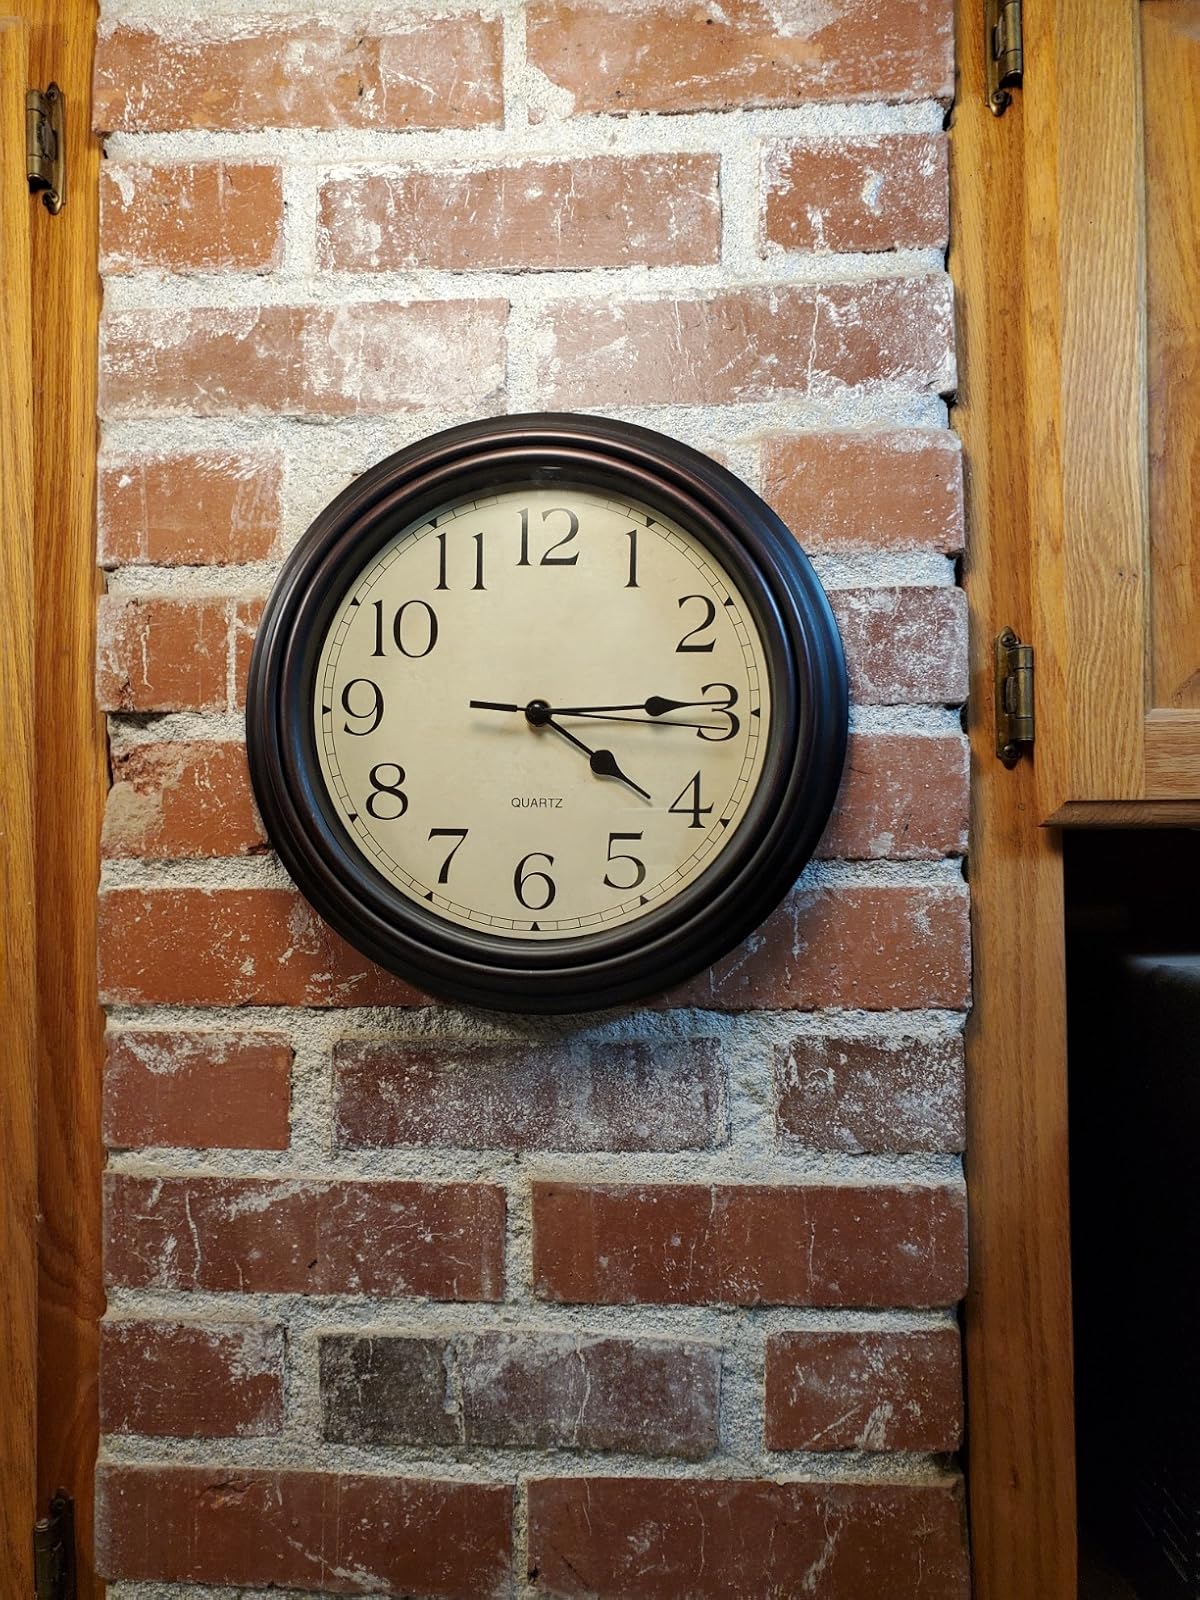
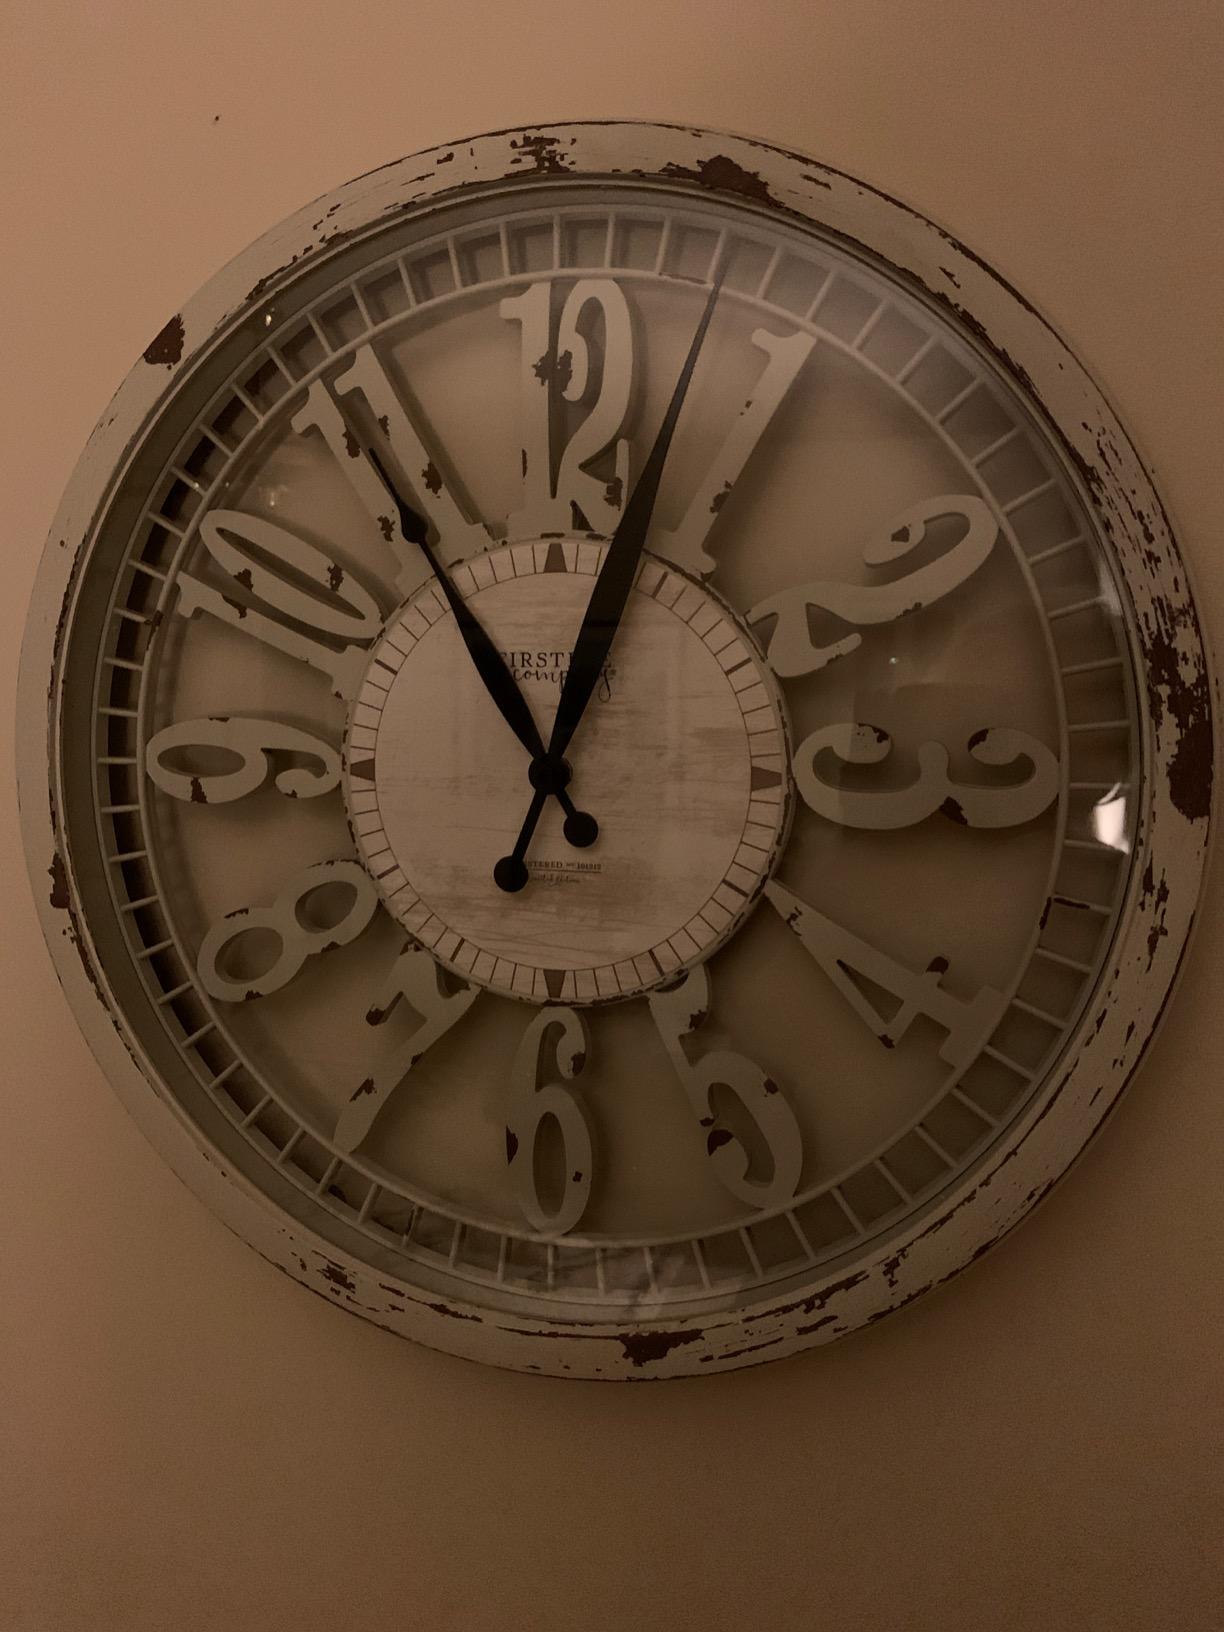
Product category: clock
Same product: no